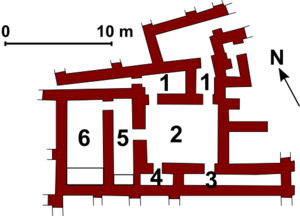
Klagetavlen til Ea-nasir
Et hus i Ur, muligvis Ea-nasirs bolig.
Klagetavlen til Ea-nasir er en lertavle fra Ur, som nu tilhører British Museum. På tavlen er der skrevet et klagebrev til en handelsmand ved navn Ea-nasir fra en kunde ved navn Nanni. Den betragtes som den ældste kendte nedskrevne klage.